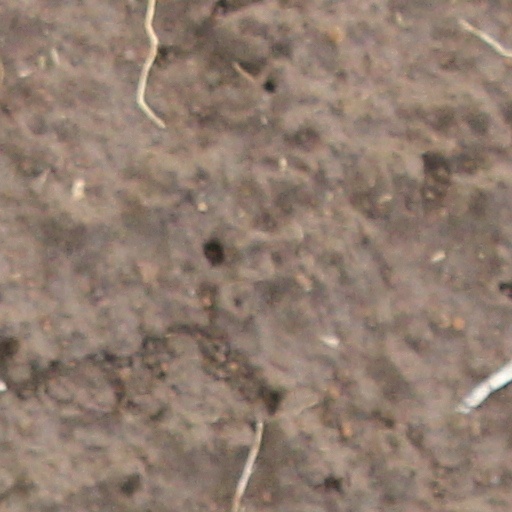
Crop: wheat